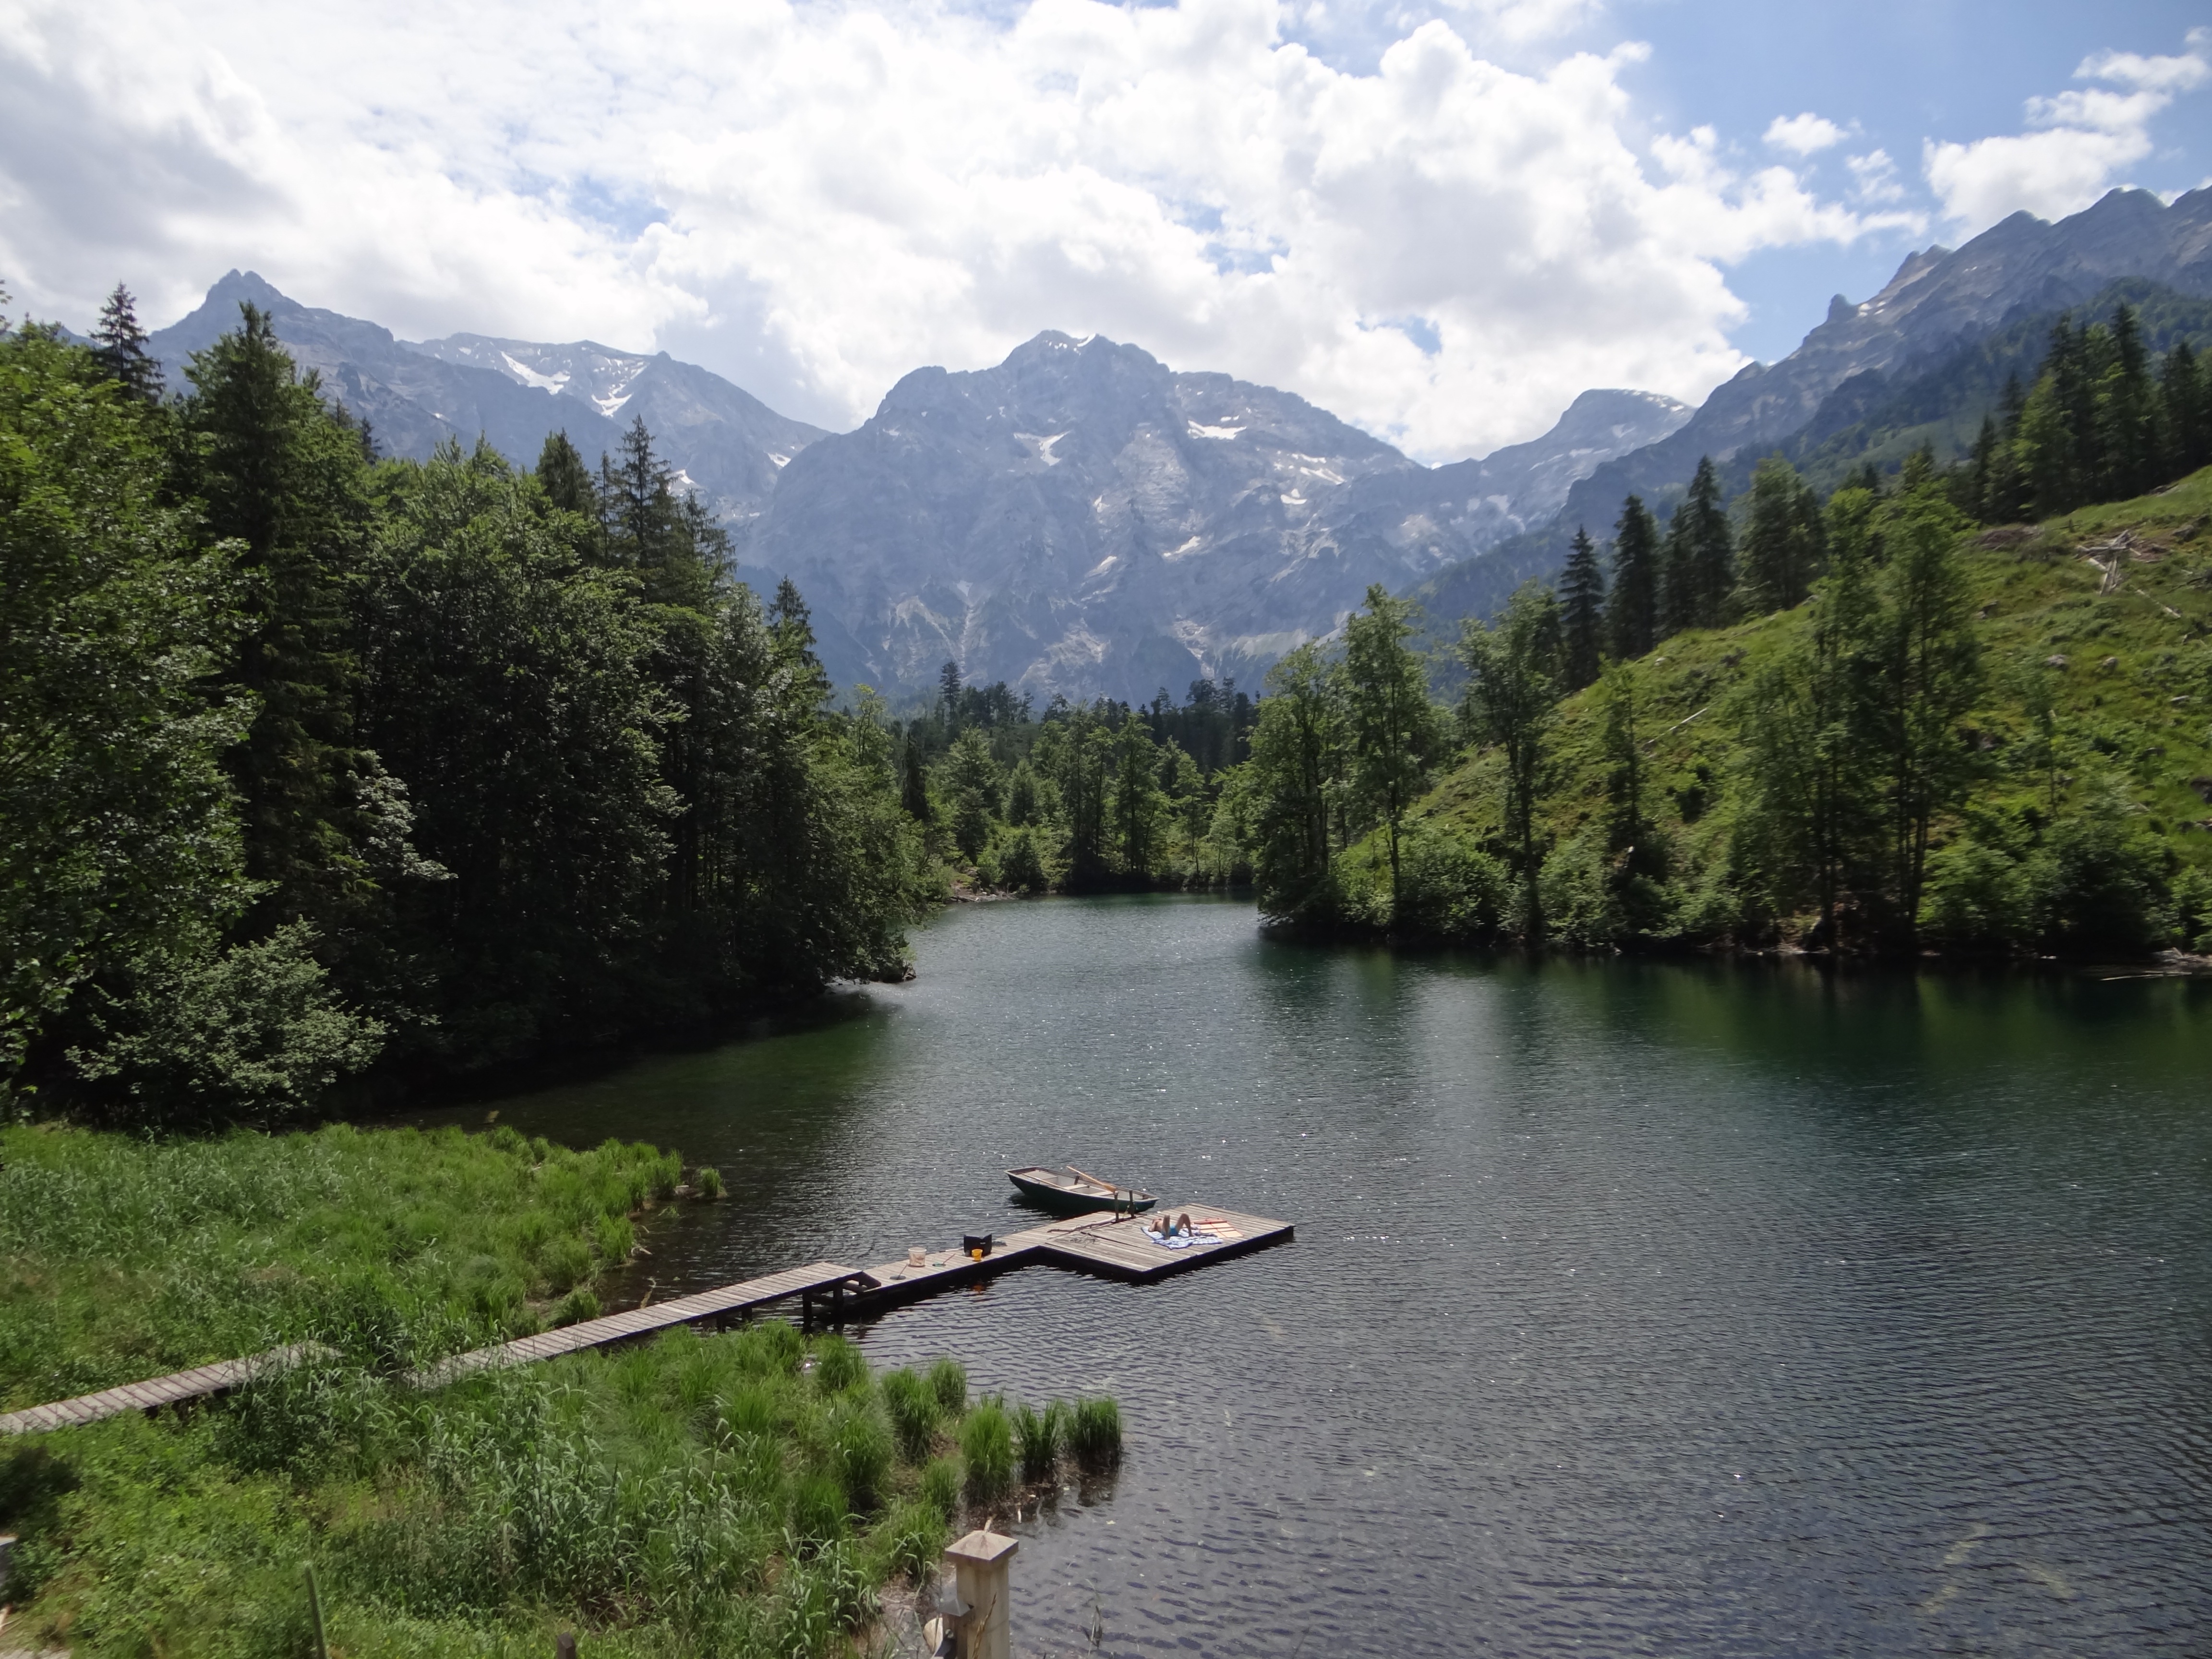
landscape, nature, wilderness, mountain, meadow, lake, river, valley, mountain range, reflection, alpine, fjord, reservoir, mountain landscape, mountains, alps, loch, landform, tarn, mountainous landforms